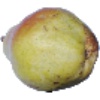
Label: Pear Williams 1